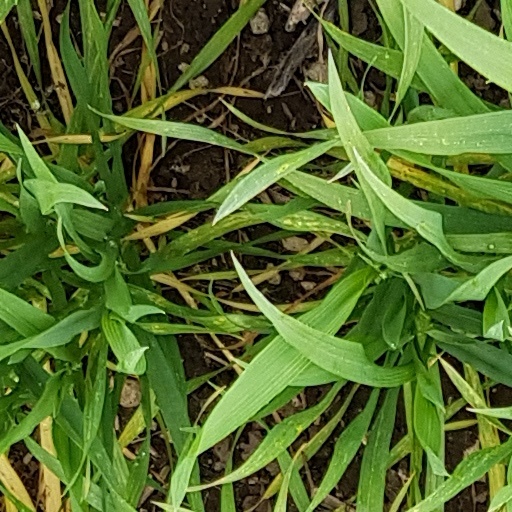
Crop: wheat